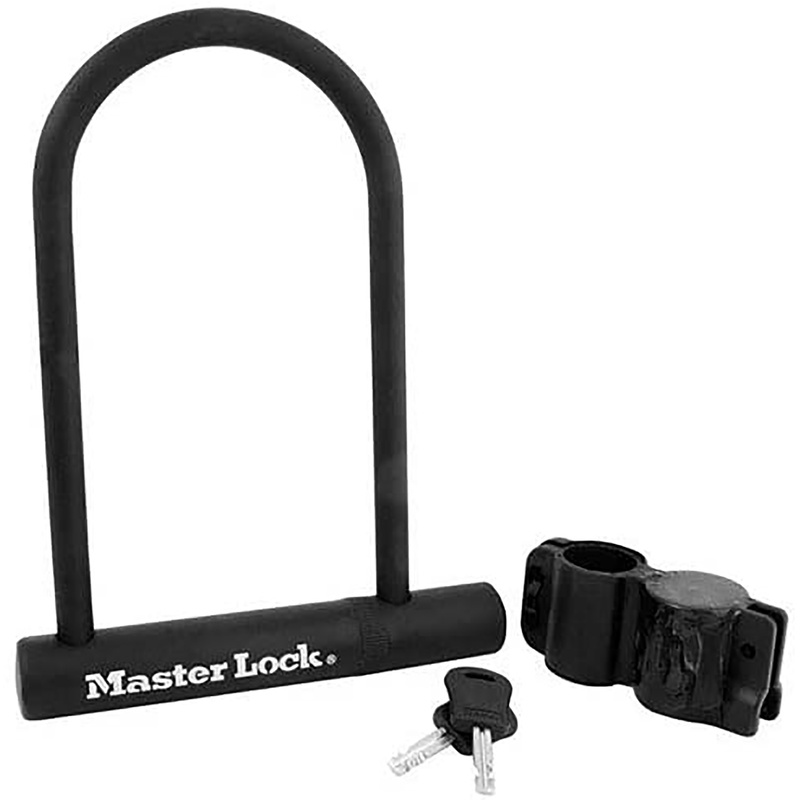
ULOCK 6-1/8"W 8"CLEARNCE
Adjustable Shackle: No Brand Name: Master Lock Combination Type: Keyed Diameter: Key Material: Steel Keyed Alike: No Lock Material: Steel Locking Mechanism: Double Locking Number in Package: 1 Packaging Type: Sleeve Product Type: U-Lock Rekeyable: No Resettable or Customized Combinations: No Shackle Clearance: 8 Shackle Diameter: 1/2 Sub Brand: TSA Approved: No Color: Black Height: 8 Shackle Height: Shackle Width: 4 Width: 6-1/8 Length: Replacement Key Blank:
Brand: MASTER LOCK COMPANY LLC
Category: Sporting Goods > Outdoor Recreation > Cycling > Bicycle Accessories > Bicycle Locks > Bicycle U-Locks